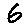
Label: 6